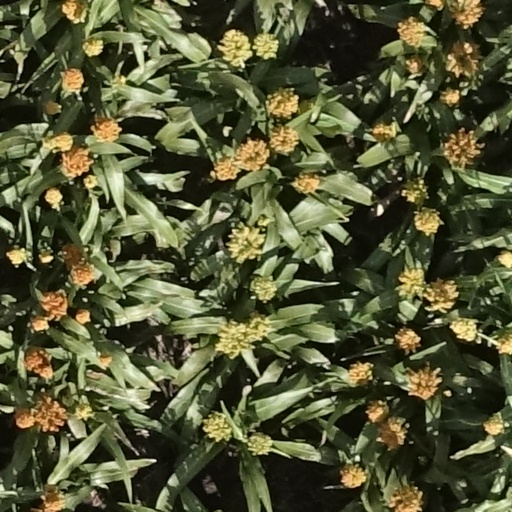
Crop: sorghum